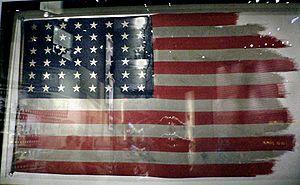
Raising the Flag on Iwo Jima est une photographie renommée prise le 23 février 1945 par le photographe américain Joe Rosenthal avec un appareil Speed Graphic. Elle dépeint cinq Marines américains et un soldat infirmier de la Navy hissant le drapeau des États-Unis sur le mont Suribachi, lors de la bataille sur l'île japonaise d'Iwo Jima durant la Seconde Guerre mondiale.